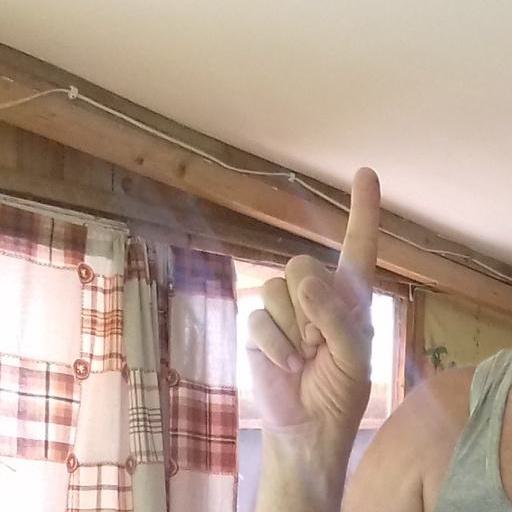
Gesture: one